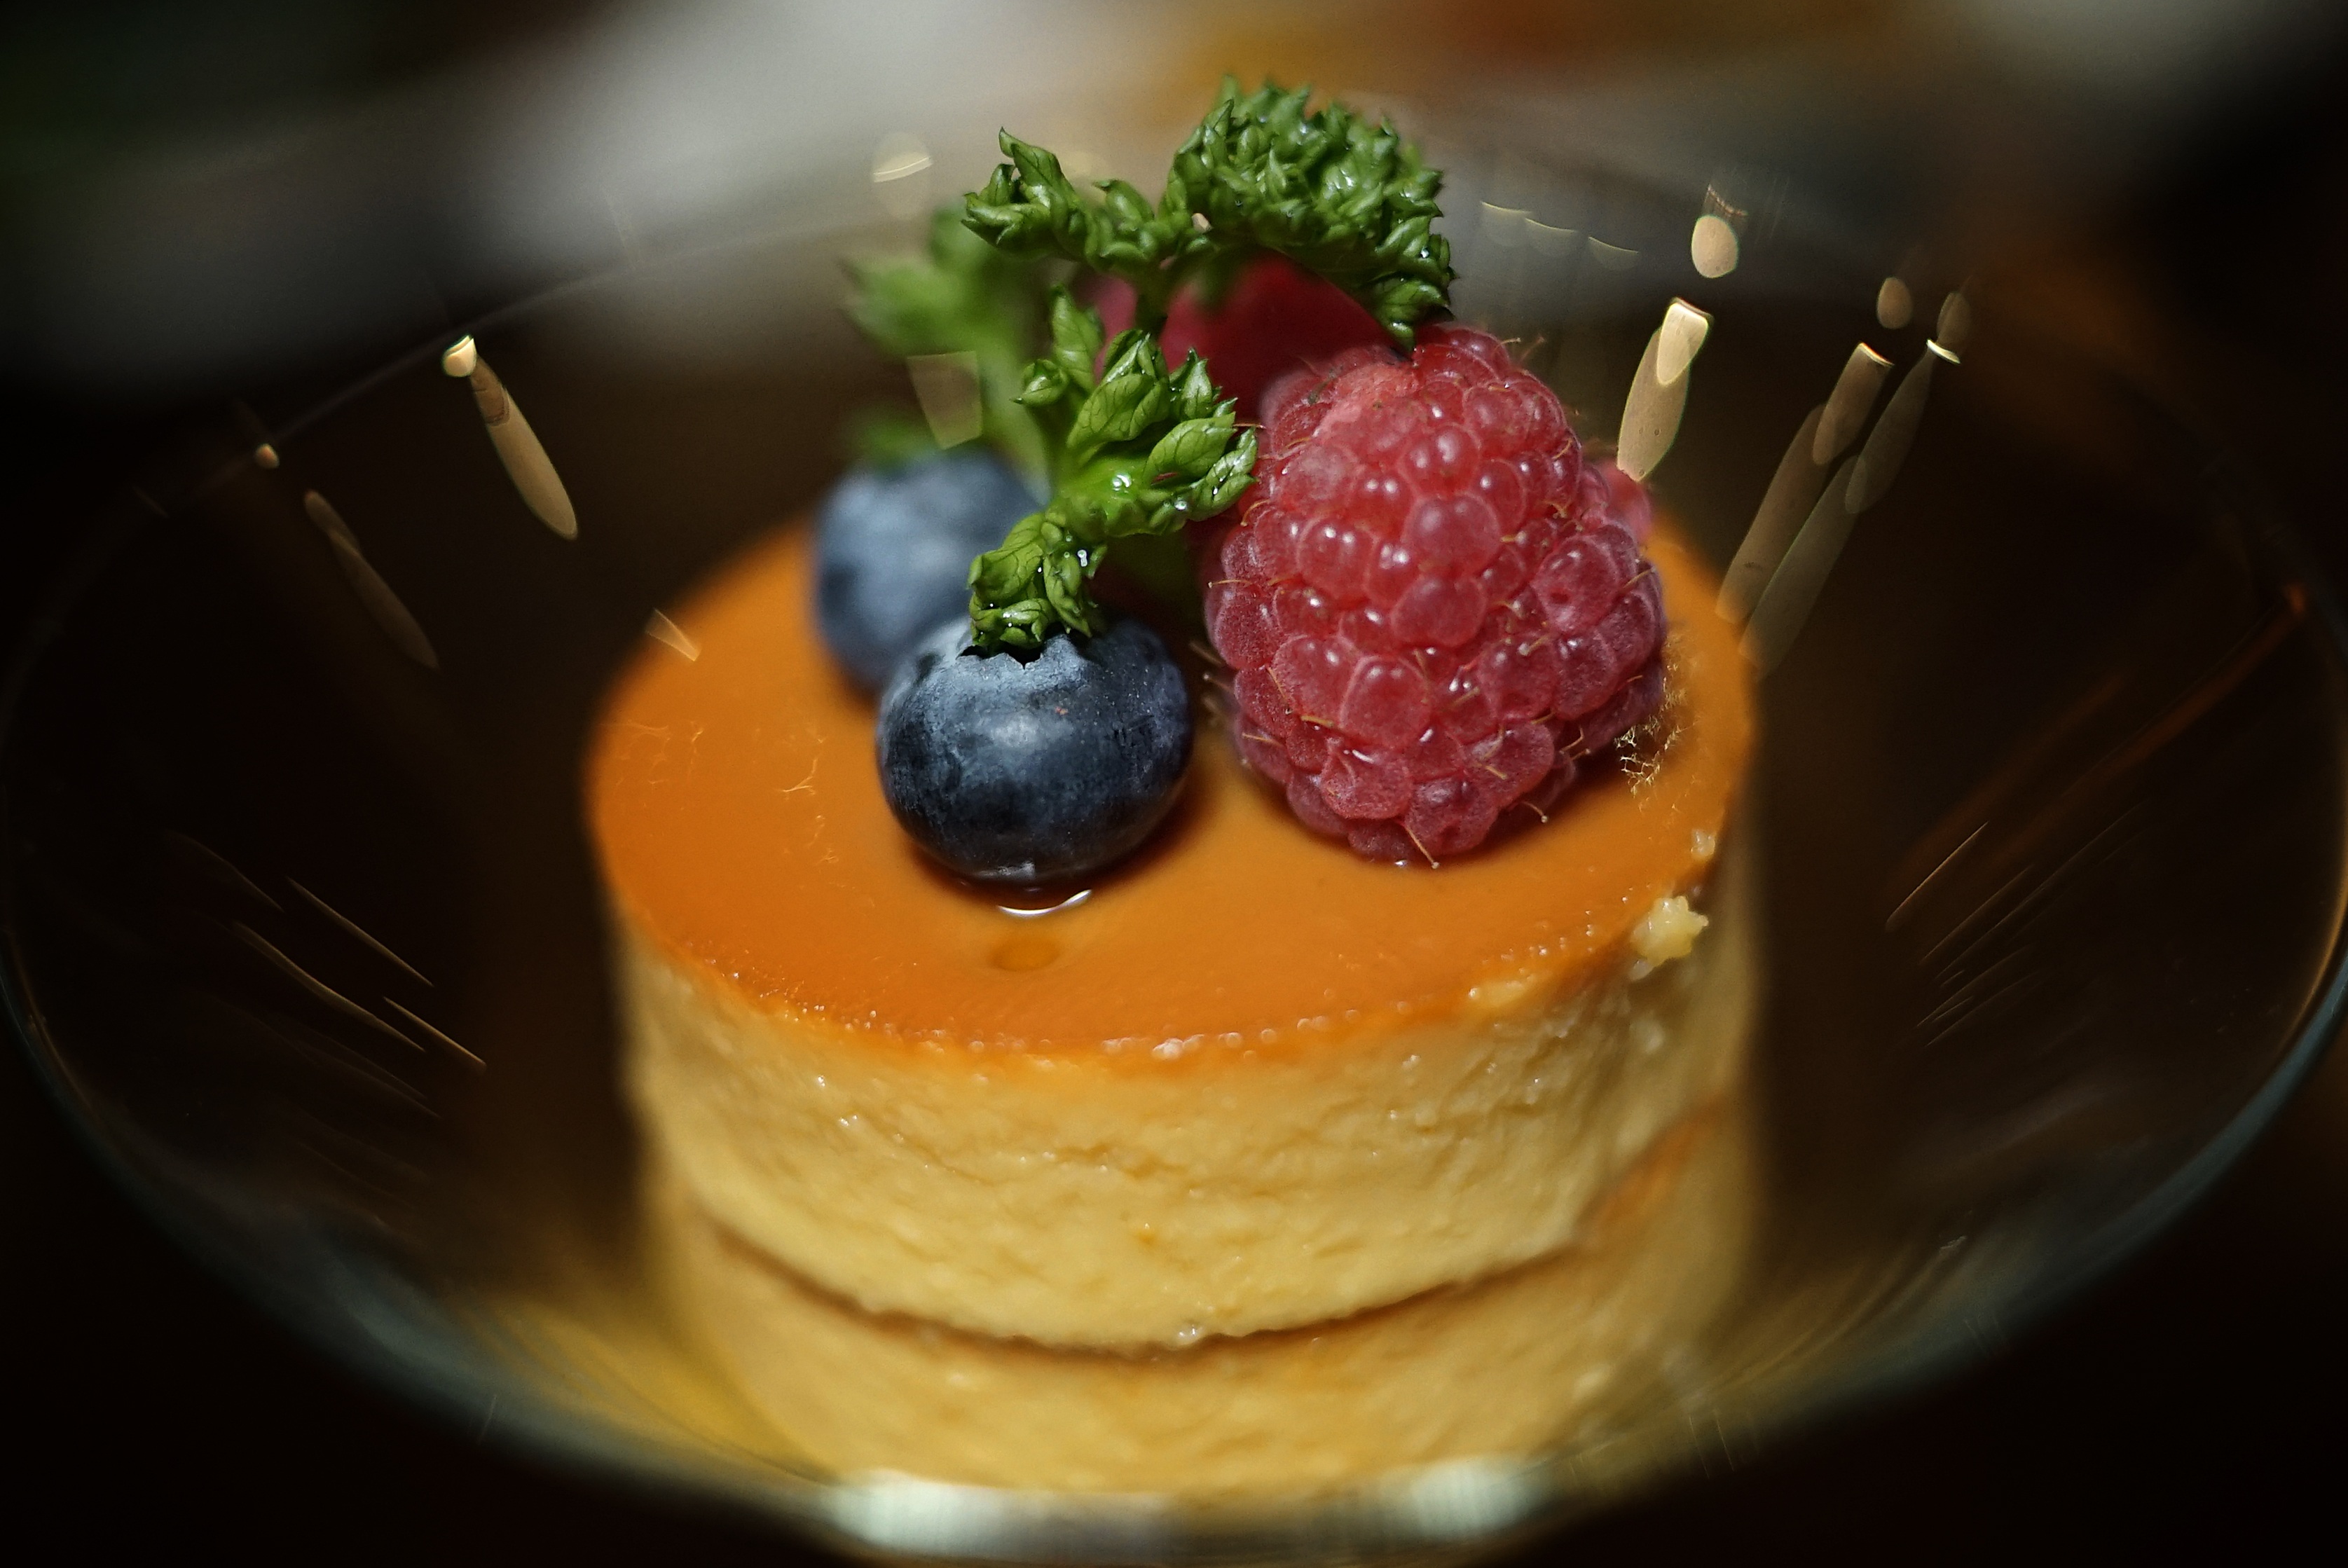
dish, meal, food, produce, breakfast, milk, dessert, cuisine, cake, sweets, sweetness, creamy, cheesecake, creme, leche, condense, custard, flan, leche flan, creme caramel, brulee